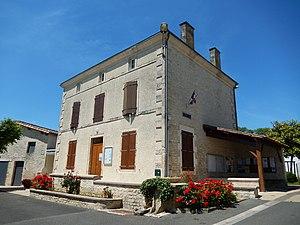
La mairie de la commune de Couture d'Argenson, dans les Deux-Sèvres.
Couture-d'Argenson est une commune du centre-ouest de la France située dans le département des Deux-Sèvres en région Nouvelle-Aquitaine.